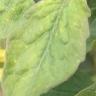
Crop: Tomato
Condition: virosis-d